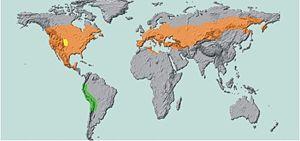
Le Doryphore, ou Doryphore de la pomme de terre, est une espèce d'insectes de l'ordre des coléoptères et de la famille des chrysomélidés aux élytres jaunes rayés de noir. Ce phytophage, spécialisé dans les plantes de la famille des Solanaceae, est un ravageur important, tant à l'état adulte qu'à l'état larvaire, des cultures de pommes de terre qu'il peut anéantir en cas de défoliation totale. Il peut aussi s'attaquer à d'autres Solanacées cultivées comme la tomate et l'aubergine. S'il reste un problème sérieux dans certaines régions, il est moins redouté de nos jours en Europe occidentale et notamment en France.